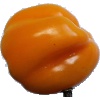
Label: Pepper Yellow 1